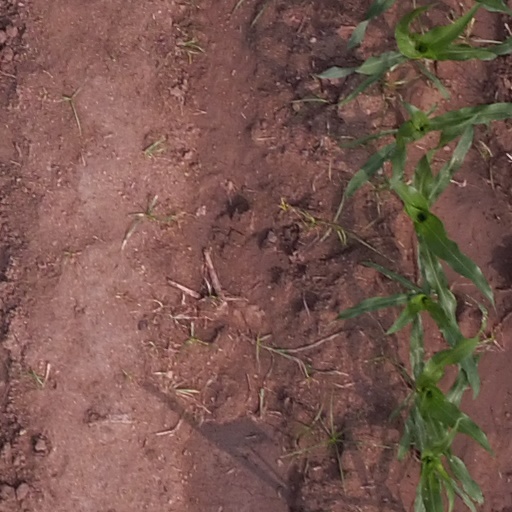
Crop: maize; corn